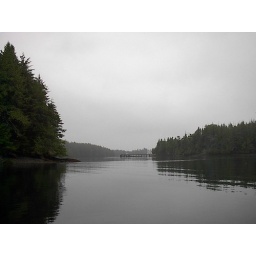
The water is completely still in the harbour, even though there is always ocean swell just outside the entrance.